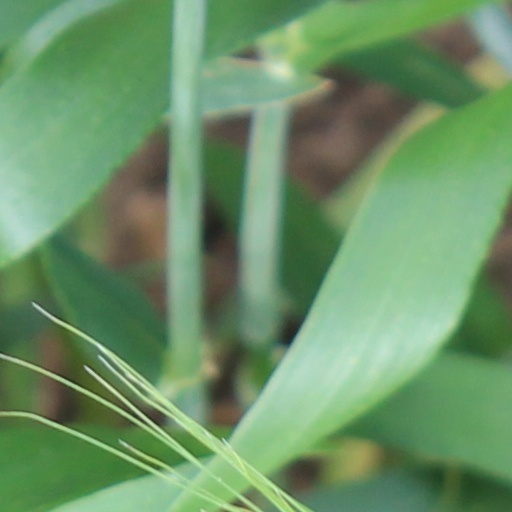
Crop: wheat